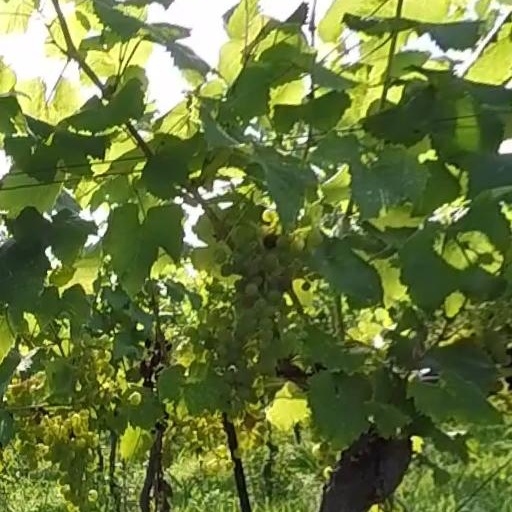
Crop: grape